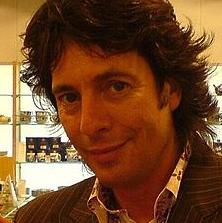
Age: 41